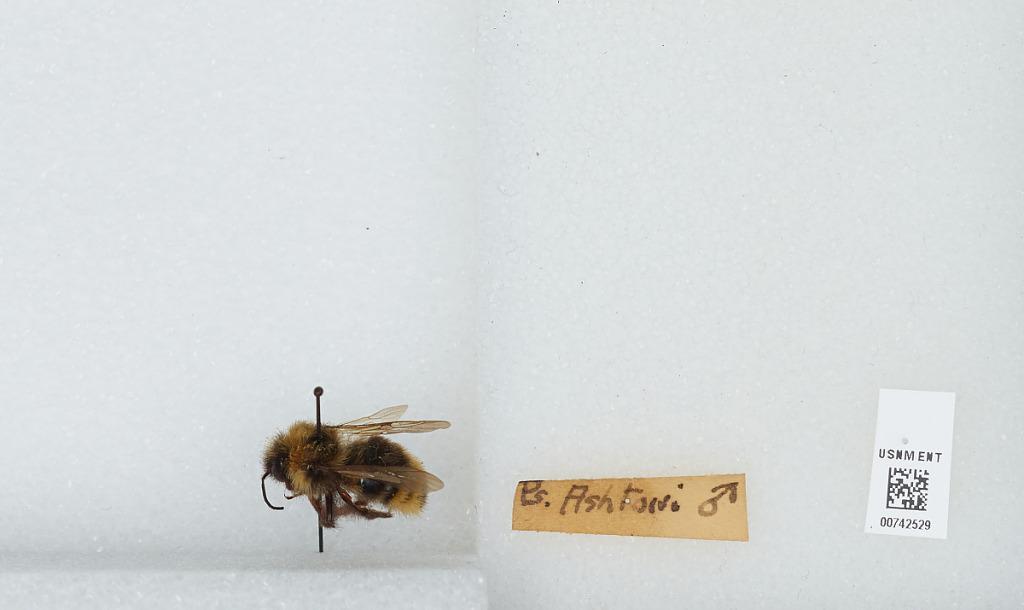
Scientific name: Bombus (Psithyrus) ashtoni (Cresson)